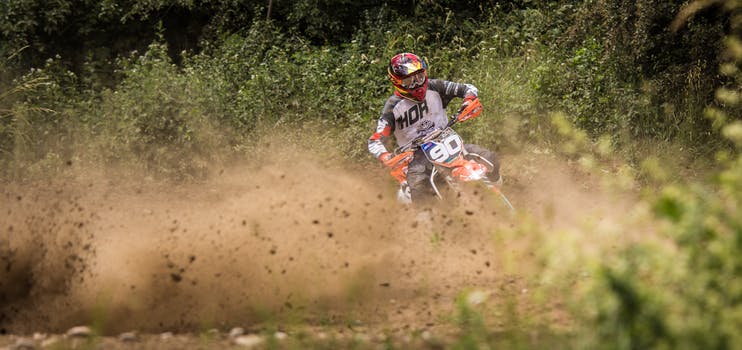
Label: No Watermark